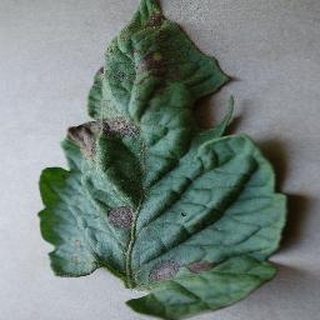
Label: tomato_early_blight